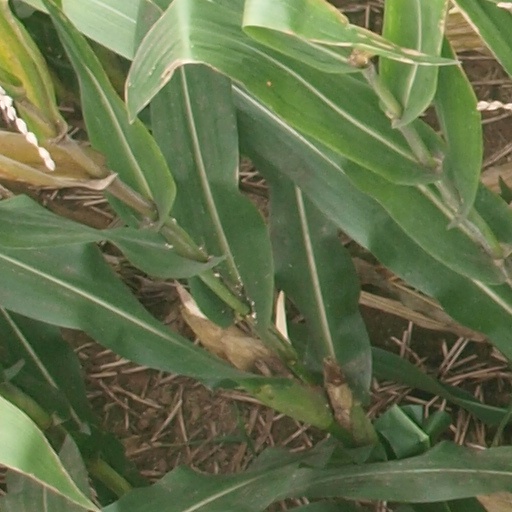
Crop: maize; corn